Richard Cresswell

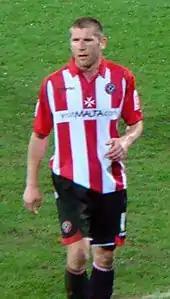
Cresswell playing for Sheffield United in 2010

Having struggled for appearances with Stoke since their promotion into the Premier League, Cresswell joined Championship club Sheffield United on a three-month loan on 29 September 2009 and made his debut the same day as a 76th-minute substitute against Ipswich Town in a 3–3 home draw. Starting the following match, he scored a 65th-minute equaliser against Doncaster Rovers in a 1–1 draw at home on 3 October 2009. He joined United permanently on a one-and-a-half-year contract for an undisclosed fee on 5 January 2010, finishing 2009–10 as top scorer with 14 goals. He was rewarded with a new three-year contract with the club in June 2010. He scored five goals in 36 appearances in 2010–11 as United were relegated into League One.